Crusoe (TV series)

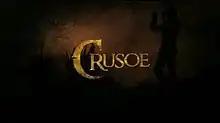
Intertitle

Crusoe is an adventure-drama television series, based loosely on the 1719 novel "Robinson Crusoe" by Daniel Defoe. The series' 13 episodes aired on NBC from October 17, 2008, to January 31, 2009, during the first half of the 2008–09 television season. It follows the adventures of Robinson Crusoe: a man who has been shipwrecked on an island for six years and is desperate to return home to his wife and children. His lone companion is Friday, a native whom Crusoe rescued and taught English.